Rolleston, New Zealand

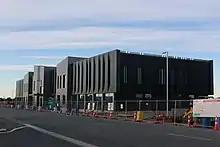
Selwyn Health Hub (April 2021)

The Selwyn District Council built the Toka Hāpai Selwyn Health Hub in 2021. The Health Hub was completed in May 2021, and has a Canterbury District Health Board Primary Birthing Unit as well Pacific Radiology, a physiotherapist and may have a general practice service. It was estimated to cost $14.7 million.